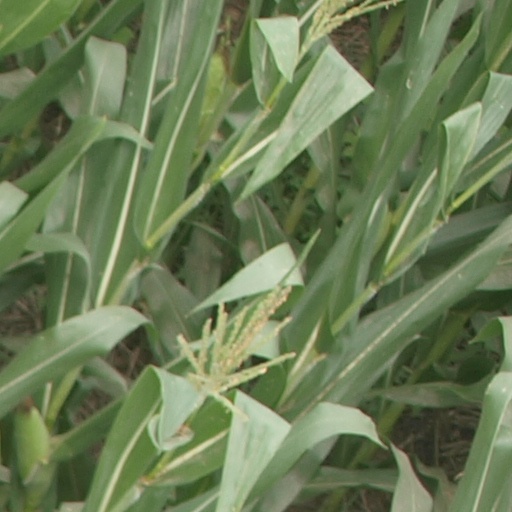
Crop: maize; corn